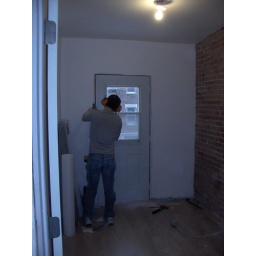
Installing frame around office balcony door.